Samson Raphael Hirsch

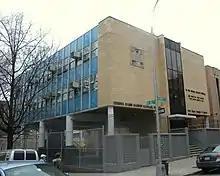
Yeshiva Rabbi Samson Raphael Hirsch, Washington Heights, founded 1944

There is considerable controversy over Hirsch's legacy; this is a matter of debate amongst three parties: Haredi (sometimes called Ultra-Orthodox), Modern Orthodox, and Hirsch's descendants. While it is undisputed that his "Torah im Derech Eretz" was his real innovation, the exact implementation has been greatly debated.